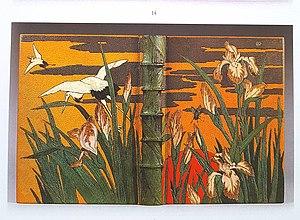
Reliure réalisée par Camille Martin et René Wiener, conservée au musée des Beaux-Arts de Nancy (inv.005-2-2)
Louis Gonse, né le 16 novembre 1846 et décédé le 19 décembre 1921, est un historien de l'art, rédacteur en chef de la Gazette des beaux-arts, membre du Conseil supérieur des Beaux-Arts, vice-président du Conseil des Musées nationaux, vice-président de la Commission des monuments historiques.
Le Salon du Champ-de-Mars est une exposition annuelle organisée par la Société nationale des beaux-arts à partir de 1890.
Camille Martin est un peintre, relieur, illustrateur et affichiste lorrain, né Camille Emmanuel Joseph Étienne Martin à Nancy le 14 février 1861, et mort le 11 octobre 1898. Il fait partie du mouvement de l'École de Nancy.